Ritual ceremonies of the Imperial Palace

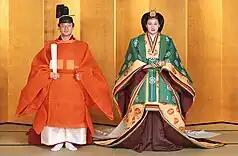
Wedding Ceremony of then Crown Prince Naruhito and Masako Owada9 June 1993

Japanese Court rituals are rituals performed by the Emperor of Japan for the purpose of praying for the nation and its people's peace and prosperity. Rituals are held at the Tokyo Imperial Palace and the Three Palace Sanctuaries and include the 'Grand Service' in which the emperor himself performs the rituals and delivers the imperial proclamation, and the Minor Service in which the chief priests (shosokuji) and others perform the rituals and the emperor pays homage. The other is the Minor Festival in which the chief priests (shosoten-ji) conduct the ceremony and the emperor pays his respects.